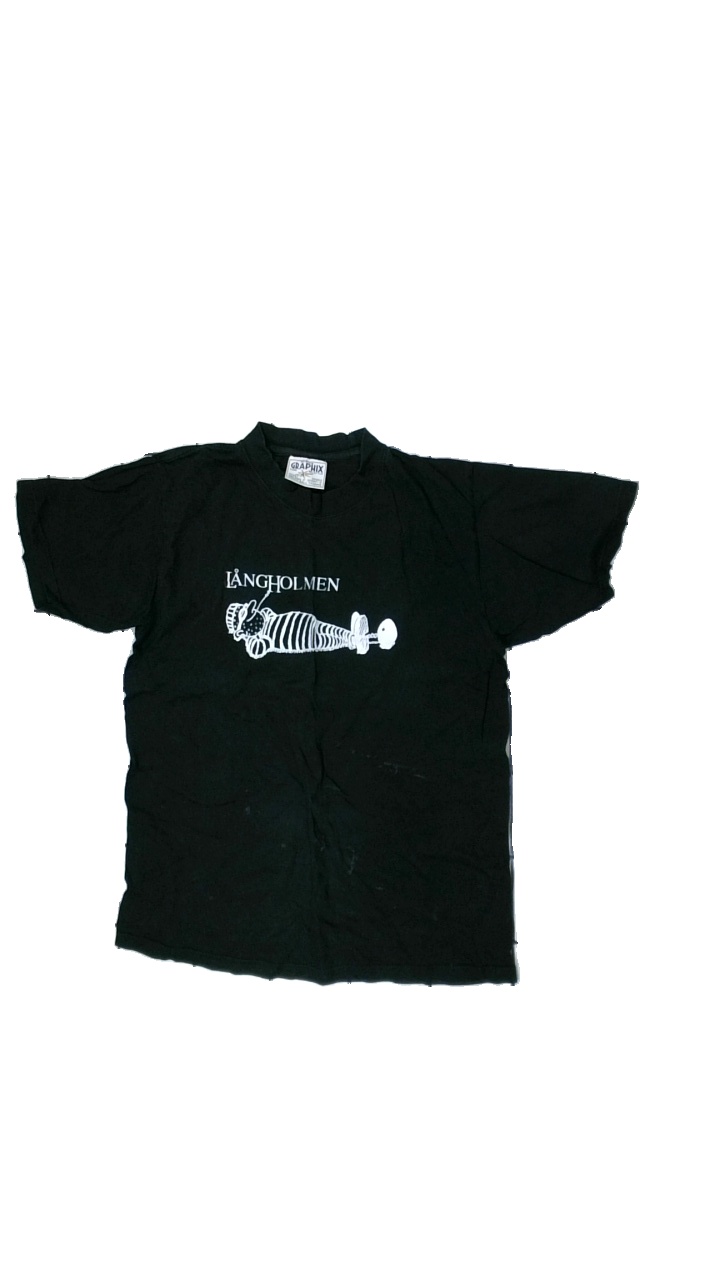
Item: T-shirt (Ladies)
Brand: Graphix
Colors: White, Black
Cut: C-collar, Loose
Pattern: Other
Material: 100% Cotton
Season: All
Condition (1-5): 1
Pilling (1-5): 5
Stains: Minor
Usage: Export
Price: <50